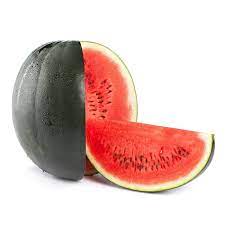
Label: Watermelon